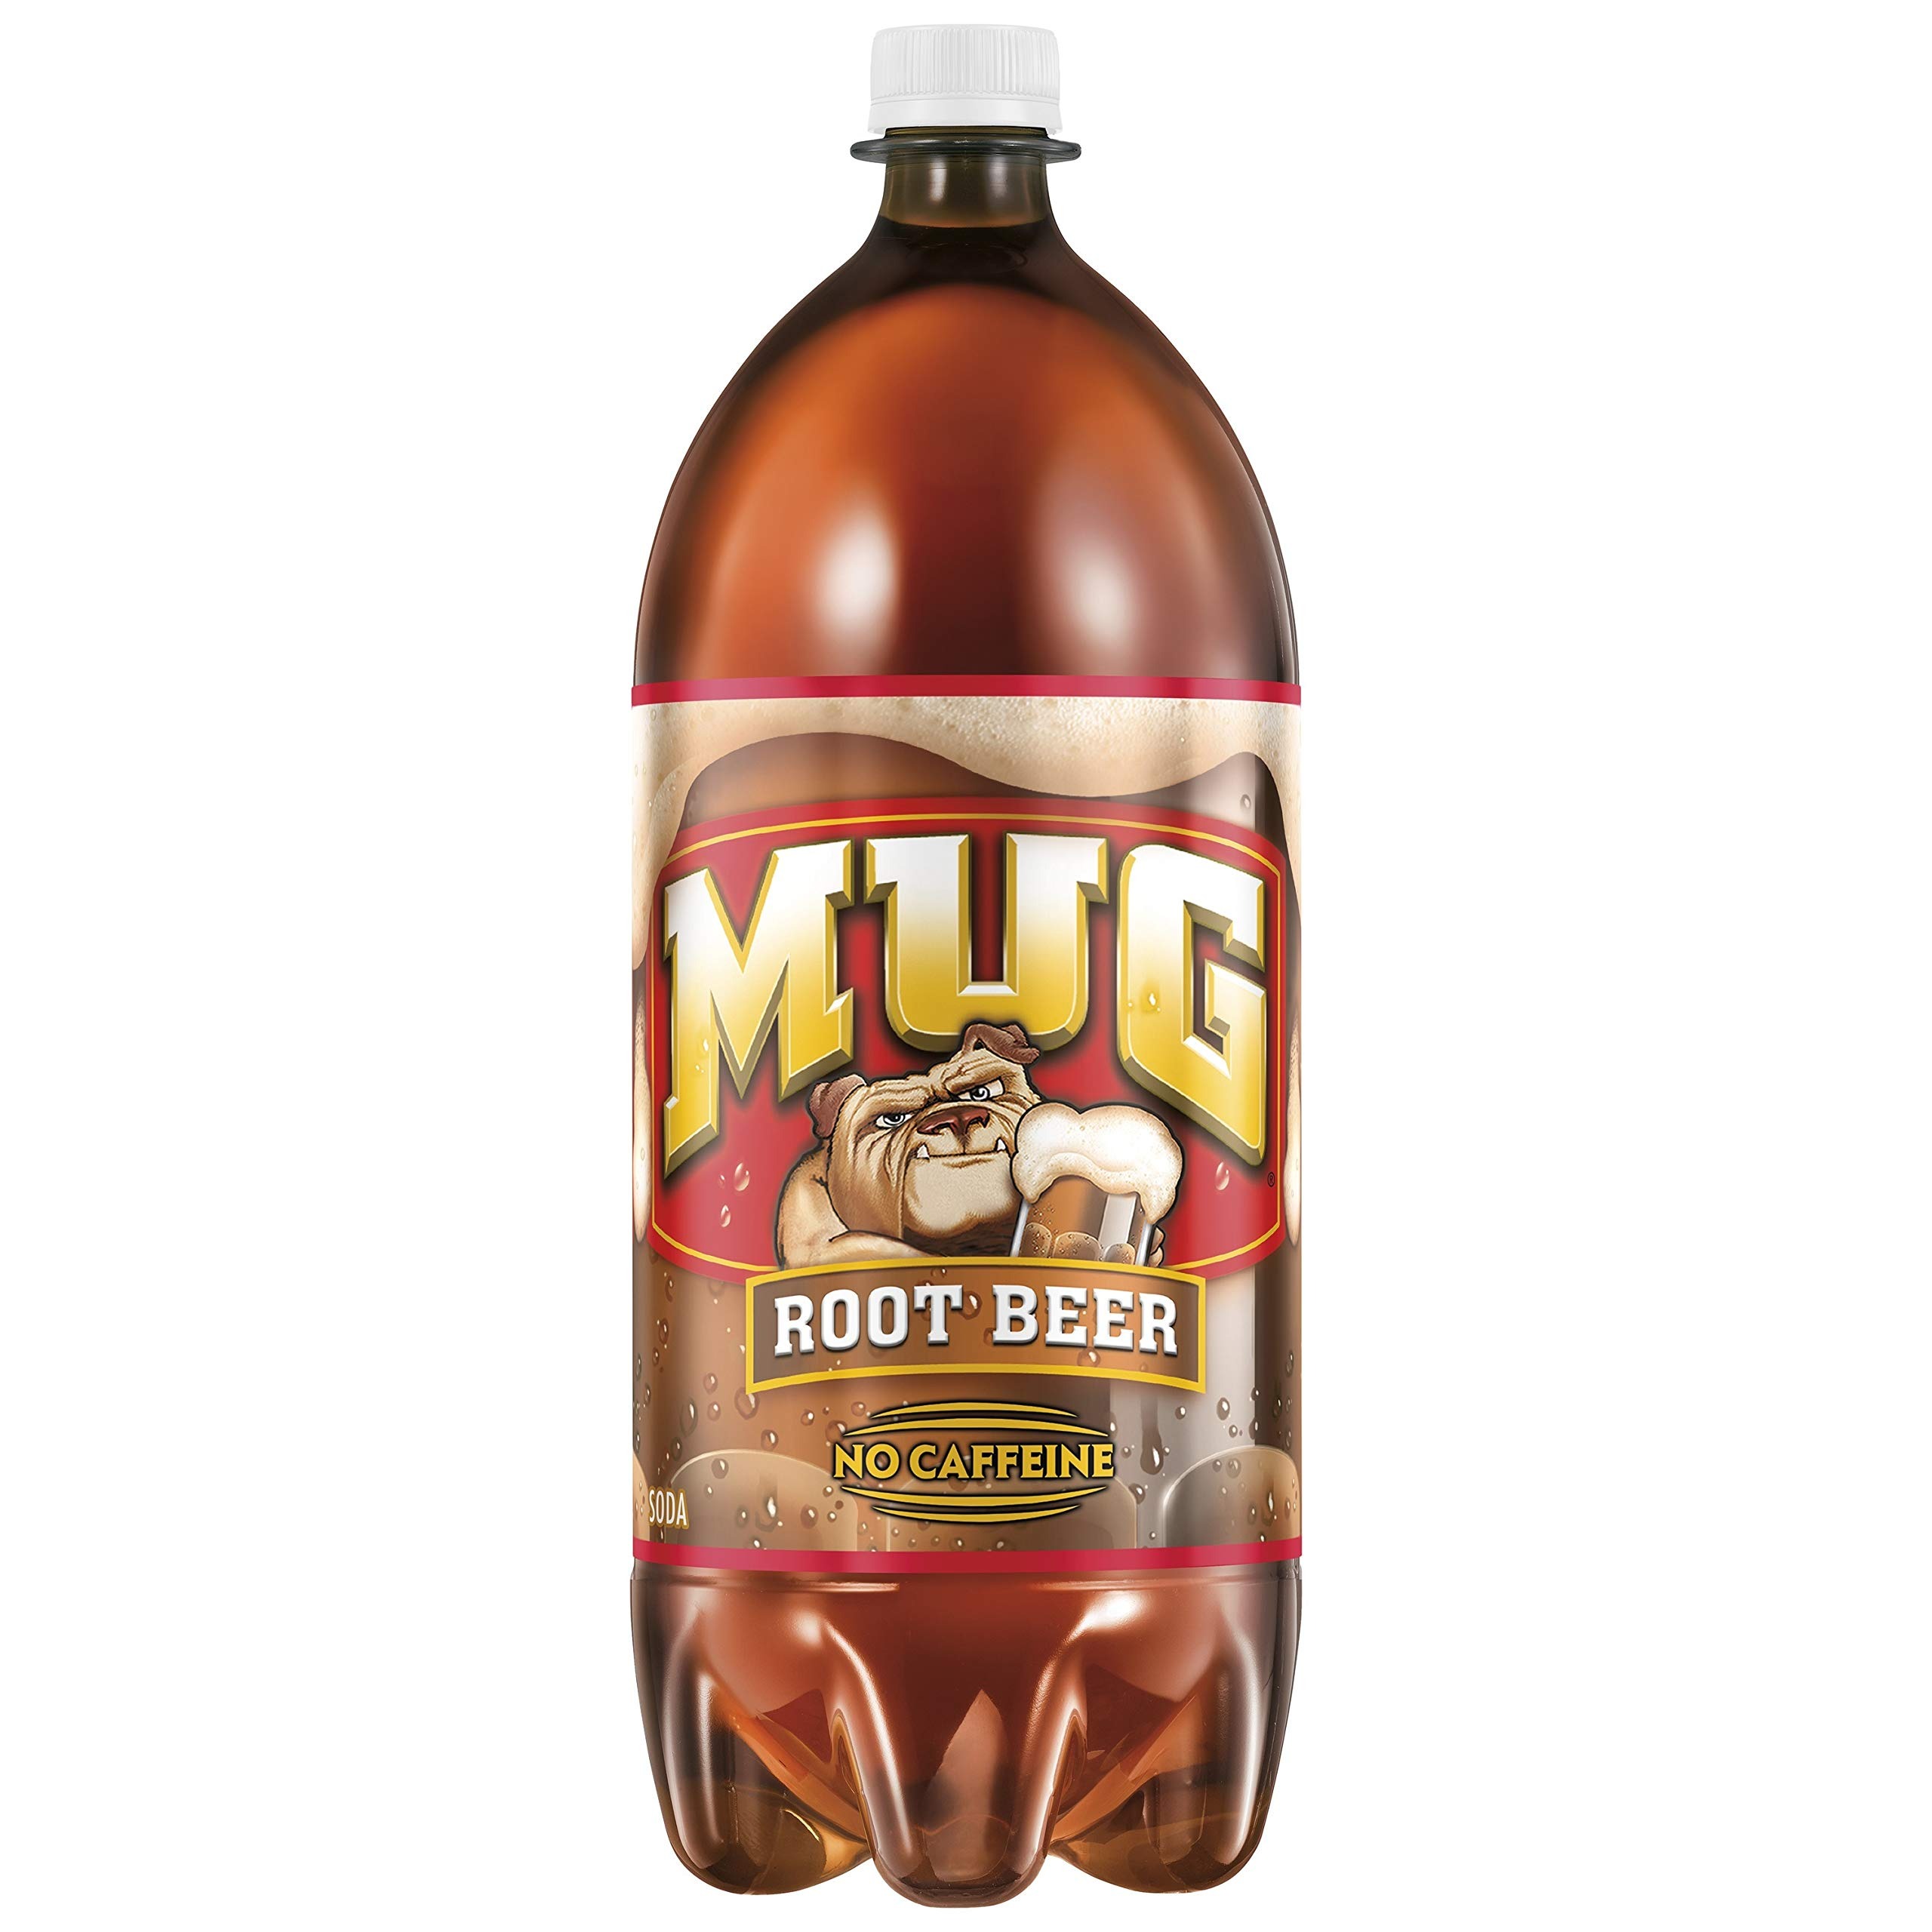
Item Name: Mug Rootbeer, 67.6 Fl Oz Bottle
Bullet Point 1: One, 2 Liter Plastic Bottle
Bullet Point 2: 160 Calories per 12 oz serving
Bullet Point 3: The perfect drink for the whole family
Bullet Point 4: Everything about Mug Root Beer appeals to the senses: the rich foam, the unique aroma and the feeling of ice-cold refreshment. It's the perfect drink for the whole family
Value: 67.6
Unit: Fl Oz

Price: 3.49